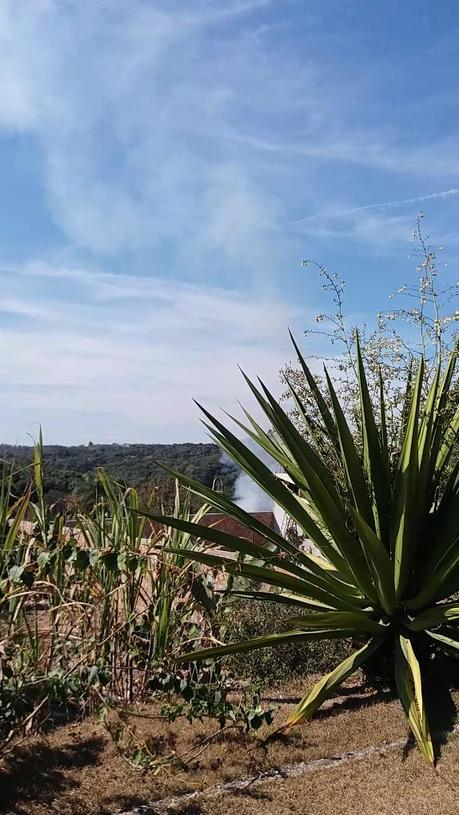
Fire: no
Smoke: yes